Archibald Watson

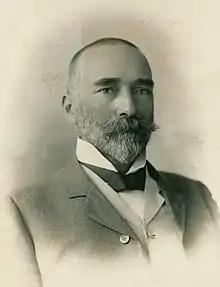

Archibald Watson FRCS (27 July 1849 – 30 July 1940) was an Australian surgeon and professor of anatomy at the University of Adelaide.